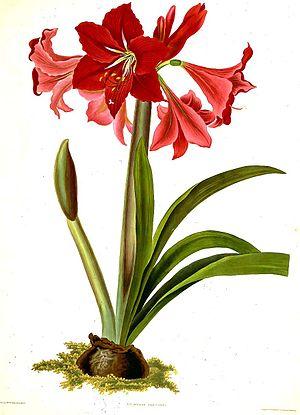
Priscilla Susan Bury, née Kalkner, est une botaniste et une illustratrice britannique, né le 12 janvier 1799 à Liverpool et morte le 8 mars 1872 à Croydon.